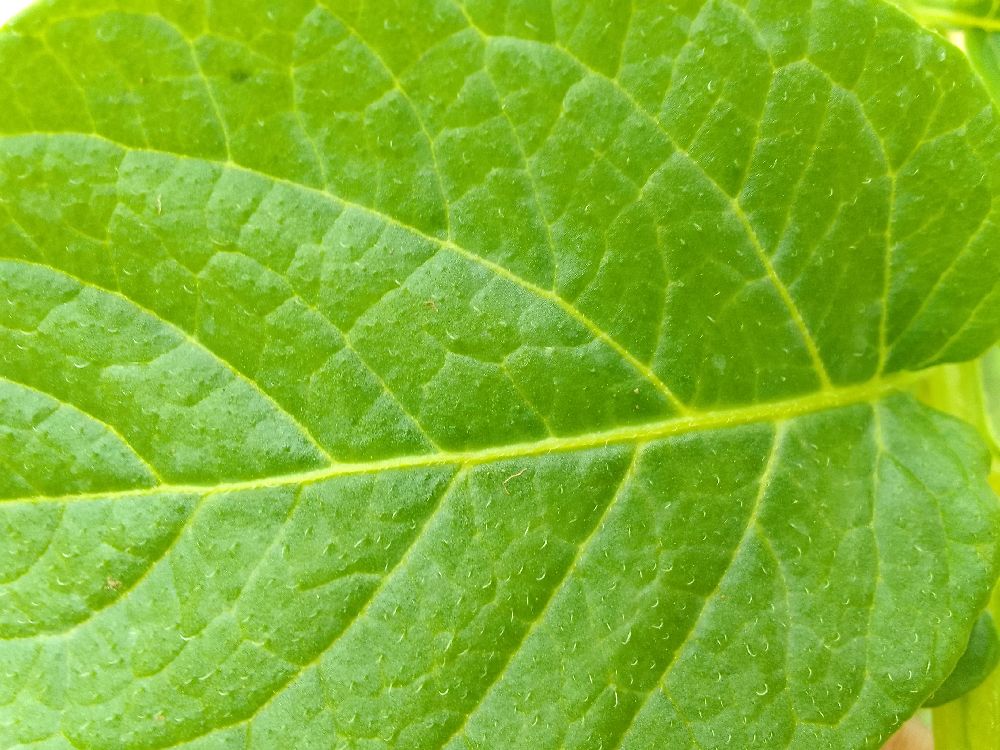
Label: Healthy